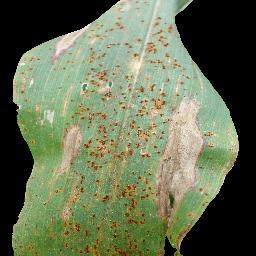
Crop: corn
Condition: (maize)_common_rust